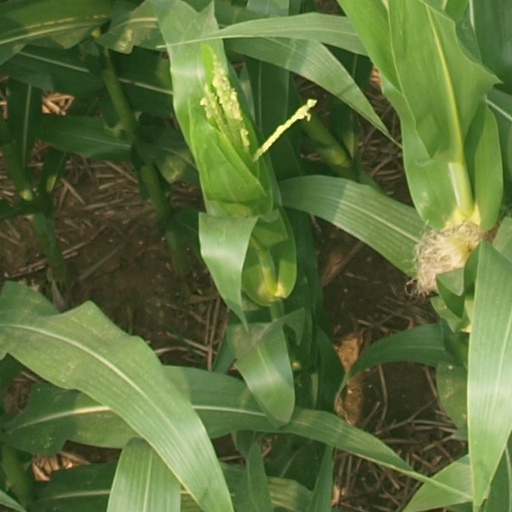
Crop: maize; corn